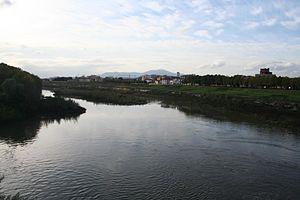
Santa Croce sull'Arno est une commune italienne de la province de Pise dans la région Toscane en Italie.